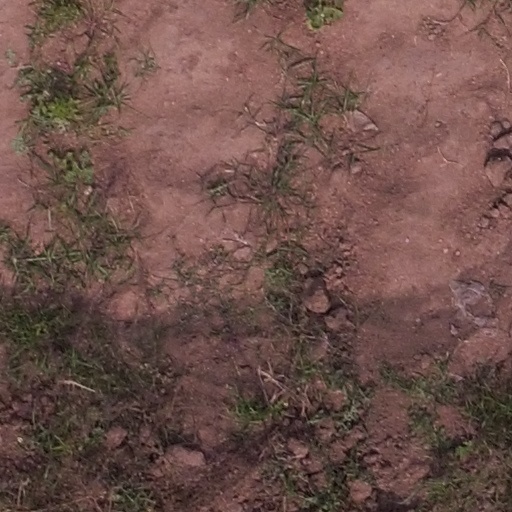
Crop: maize; corn